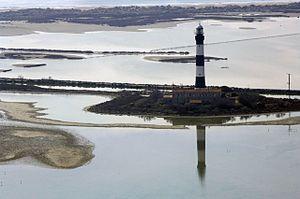
Phare de Faraman en Camargue (Région PACA)
Cette liste recense les phares et quelques-uns des feux balisant les côtes de France.
Ce tableau présente la liste de tous les monuments historiques classés ou inscrits sur la commune d‘Arles, Bouches-du-Rhône, en France.
Arles est une commune du département des Bouches-du-Rhône, en région Provence-Alpes-Côte d'Azur. Il s'agit de la plus grande commune de France métropolitaine avec quelque 75 893 hectares. La ville est traversée par le Rhône et se trouve entre Nîmes et Marseille.